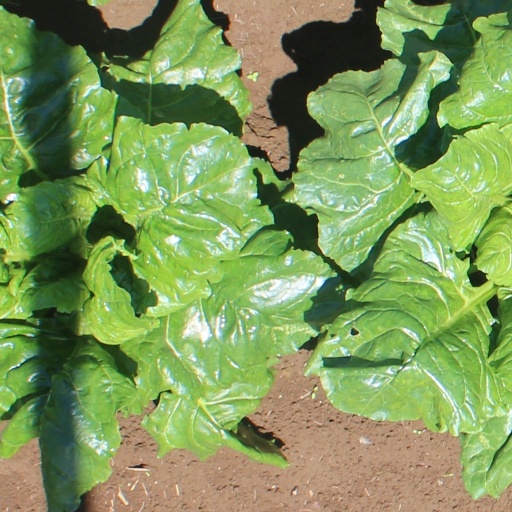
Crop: sugar beet